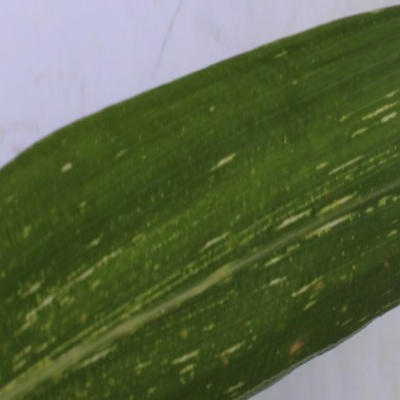
Crop: Maize
Condition: streak virus